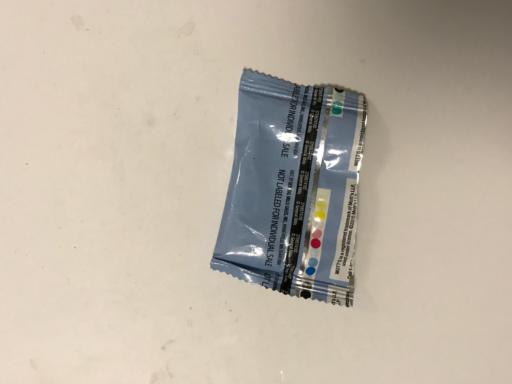
Label: trash